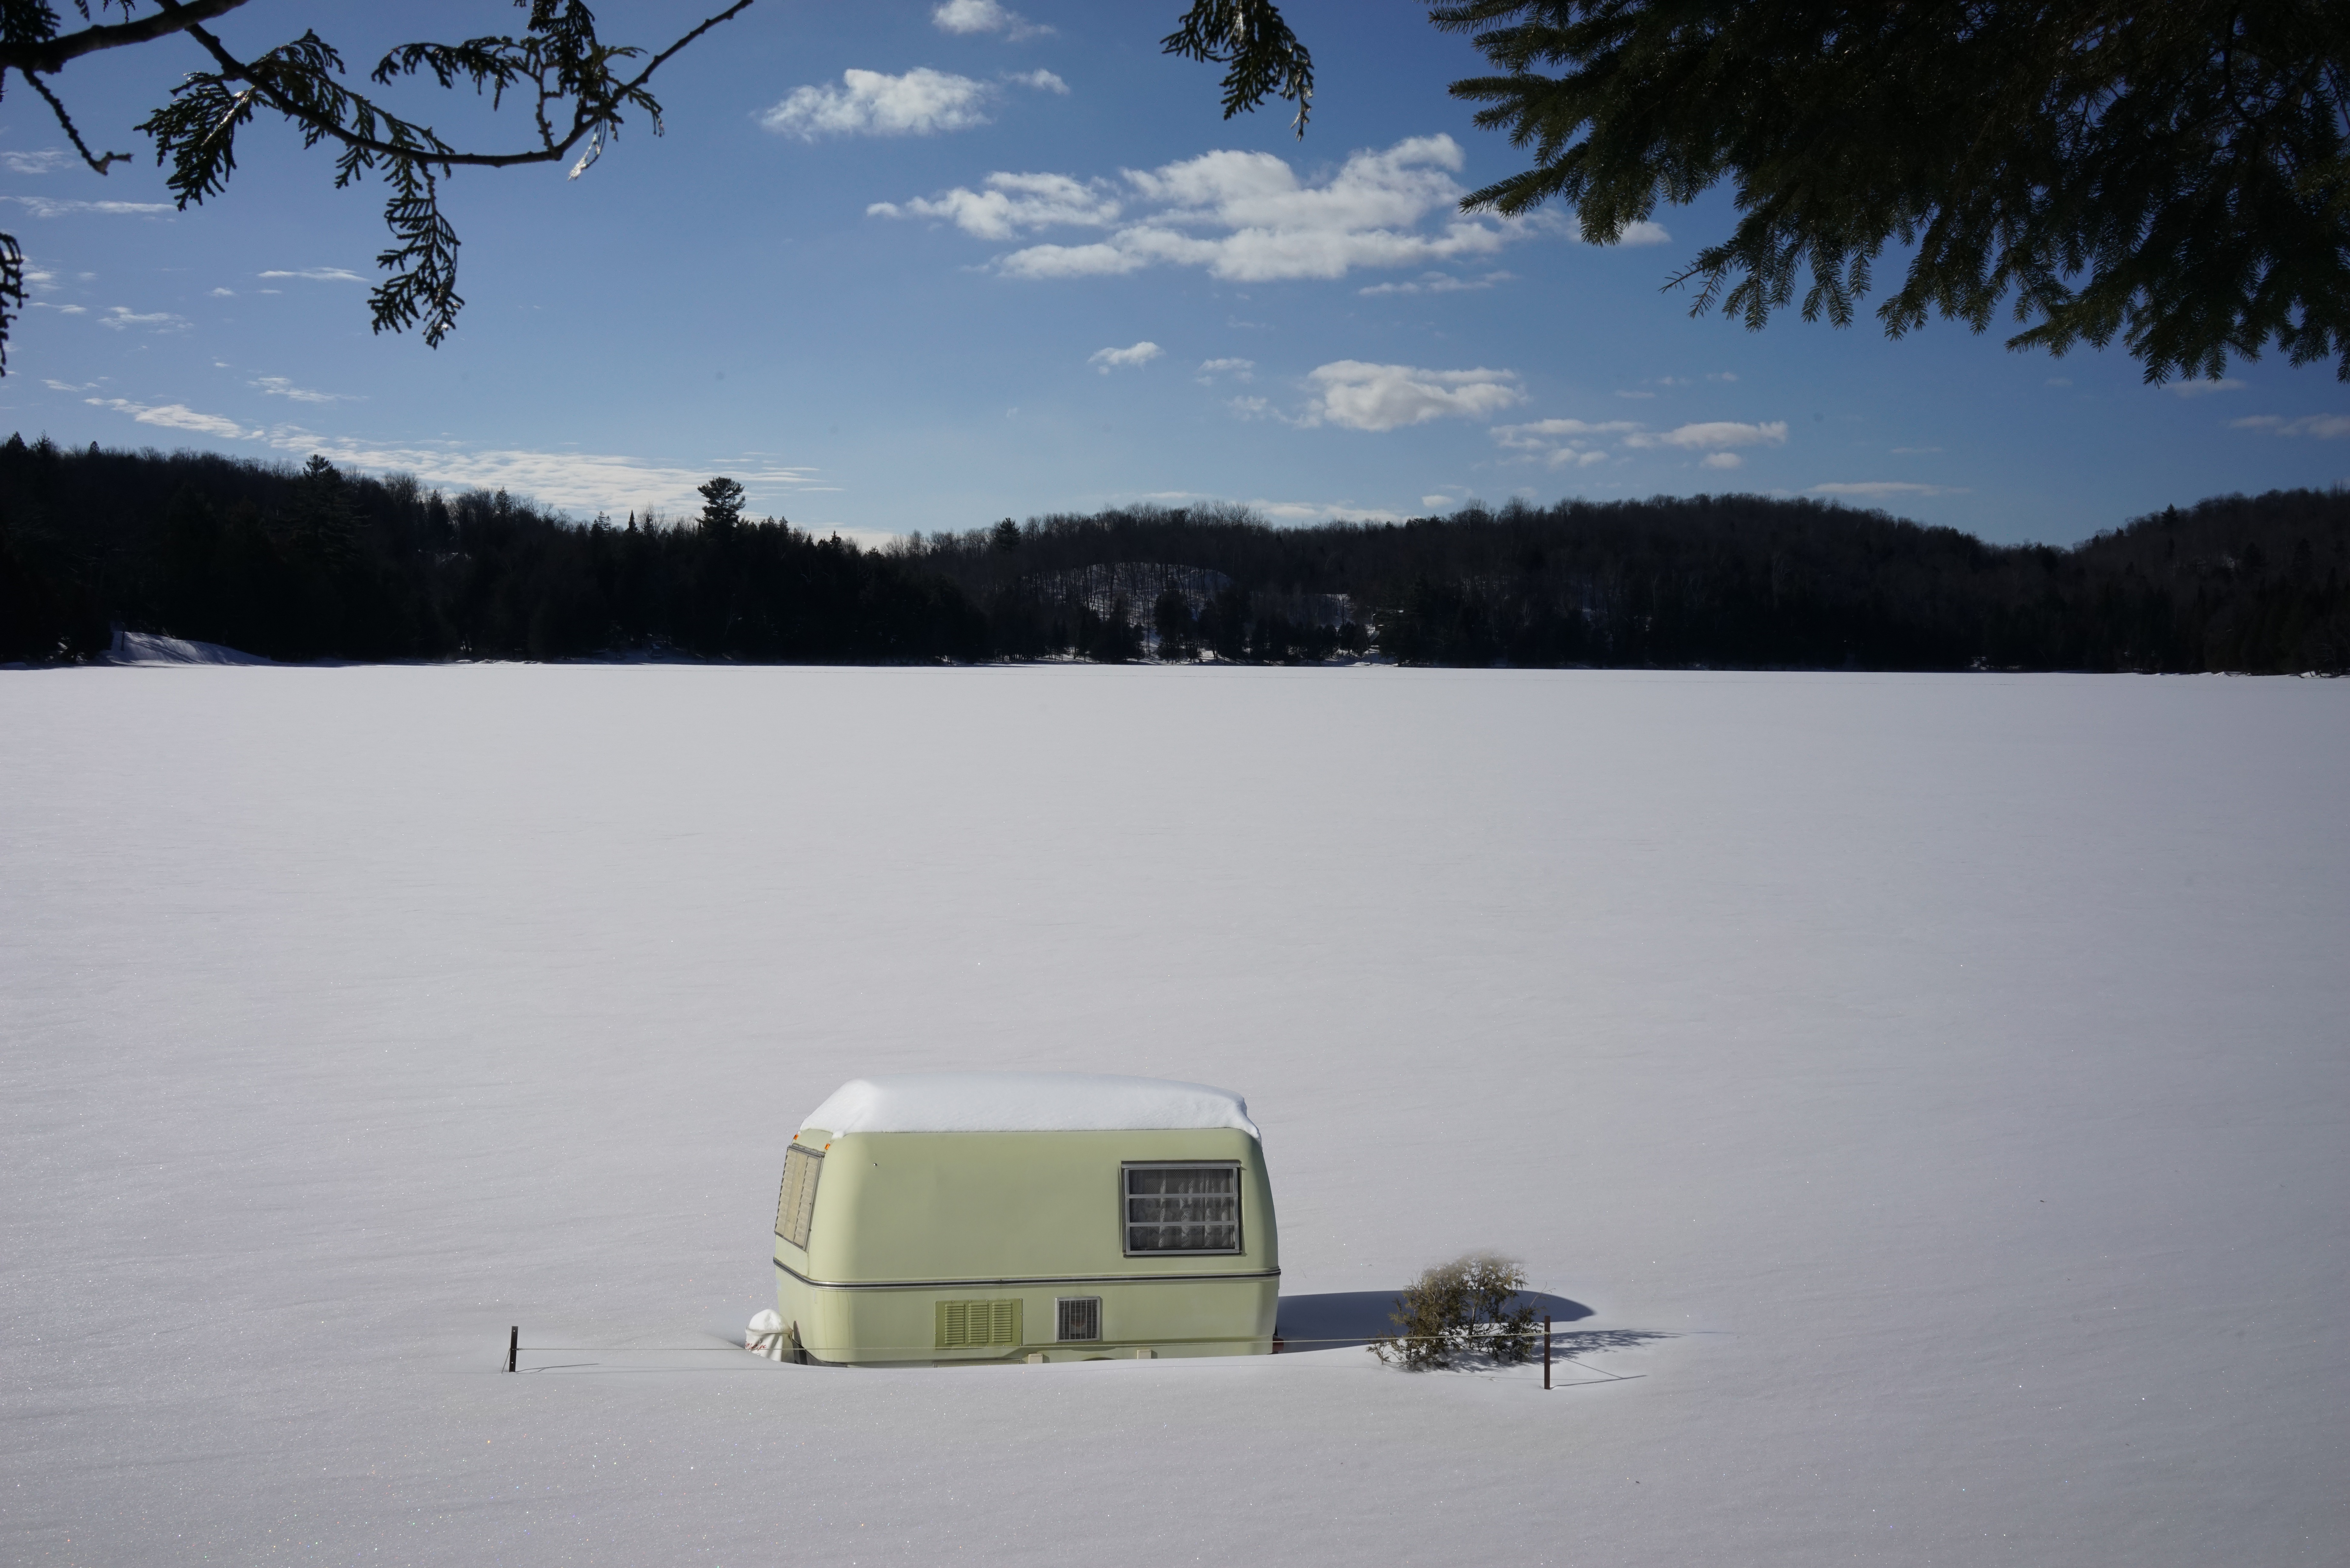
water, outdoor, mountain, snow, winter, morning, lake, river, travel, ice, reflection, vehicle, weather, season, frozen lake, caravan, atmospheric phenomenon, trailer home